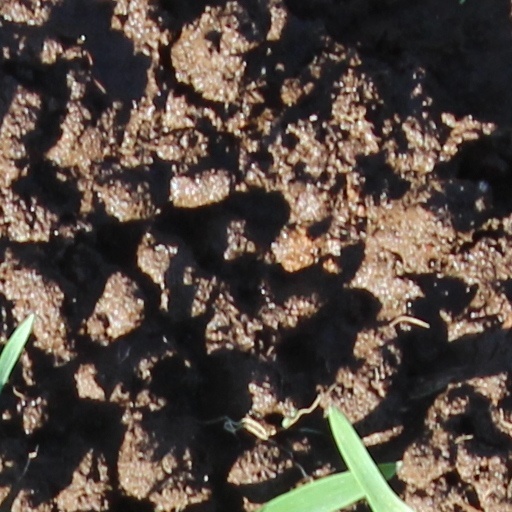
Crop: wheat